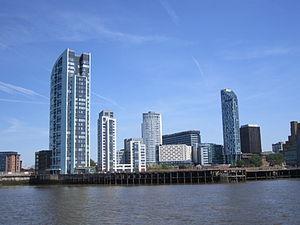
Le Royaume-Uni, en forme longue le Royaume-Uni de Grande-Bretagne et d'Irlande du Nord, est un pays d'Europe de l'Ouest, ou selon certaines définitions, d'Europe du Nord, dont le territoire comprend l'île de Grande-Bretagne et la partie nord de l'île d'Irlande, ainsi que de nombreuses petites îles autour de l'archipel. Le territoire du Royaume-Uni partage une frontière terrestre avec la république d'Irlande, et est entouré par l'océan Atlantique au nord, la mer du Nord à l'est, la Manche au sud, la mer Celtique au sud-sud-ouest, la mer d'Irlande au sud-ouest et les mers intérieures de la côte ouest de l'Écosse au nord-ouest. Le Royaume-Uni couvre une superficie de 246 690 km², faisant de lui le 80ᵉ plus grand pays du monde, et le 11ᵉ d'Europe. Il est le 22ᵉ pays plus peuplé du monde, avec une population estimée à 65,1 millions d'habitants. Le Royaume-Uni est une monarchie constitutionnelle ; il possède un système parlementaire de gouvernance. Sa capitale est Londres, une ville mondiale et la seconde place financière au monde.
L'environnement au Royaume-Uni est l'environnement du pays Royaume-Uni. Le territoire constitué de plusieurs îles présente des milieux propices à la biodiversité. Par ailleurs, le pays a largement contribué à la connaissance du vivant, et y contribue encore.